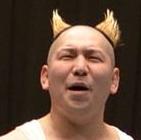
Age: 27